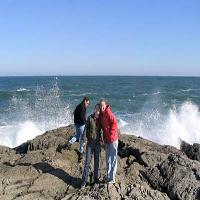
Weather: sun or clear